Broad Lane

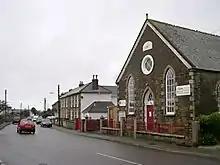
Broad Lane Methodist Chapel

Broad Lane is a hamlet in the civil parish of Carn Brea near Illogan in Cornwall, England, UK. The current Methodist chapel of Broad Lane was built in 1887.